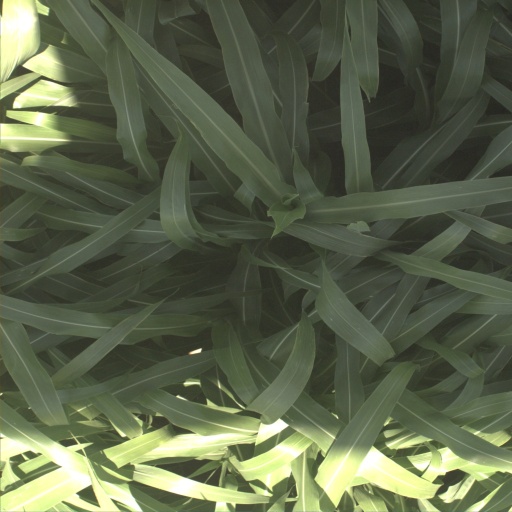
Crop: sorghum